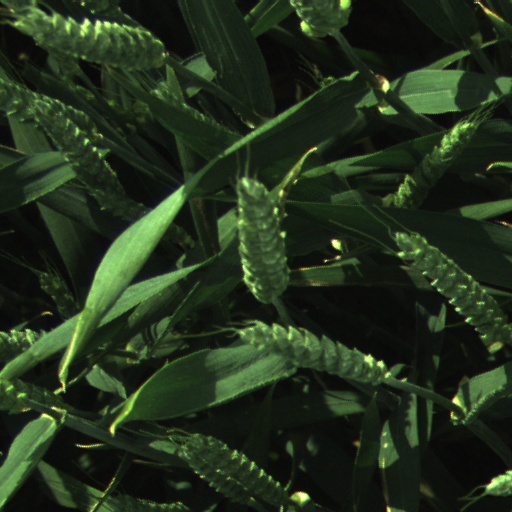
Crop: wheat